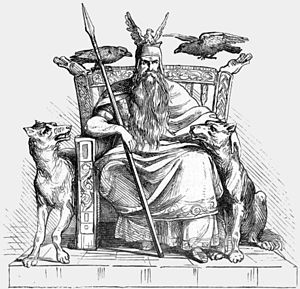
Gere og Freke
Odin med Gere og Freke ved sin side
"I nordisk mytologi er Gere og Freke Odins to ulve. Navnene betyder henholdsvis ""den grådige"" og ""den glubske"". De ligger ved Odins fødder og hjælper ham i krig. Serveres der mad for Odin, giver han det omgående videre til ulvene.